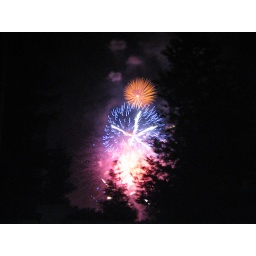
Redwood trees from the pathway next to our house are in the foreground.